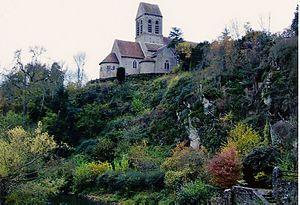
Le parc naturel régional Normandie-Maine est un parc naturel régional français créé le 23 octobre 1975. Re-labellisé en 2008, il couvre désormais 257 214 hectares sur 164 communes de l’Orne, de la Manche, de la Mayenne et de la Sarthe et s’étend ainsi sur deux régions : la Normandie et les Pays de la Loire.
Saint-Céneri-le-Gérei est une commune française, située dans le département de l'Orne en région Normandie, peuplée de 120 habitants.